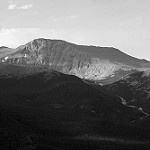
Label: B & W